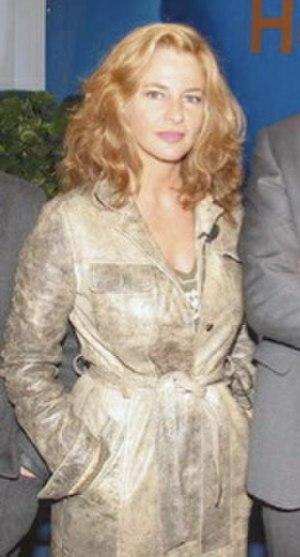
Giuliana De Sio, née le 2 avril 1957 à Salerne, est une actrice italienne.